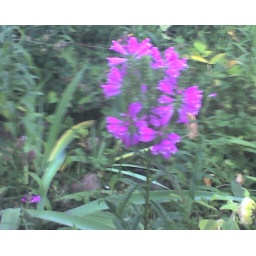
flowers by the back door